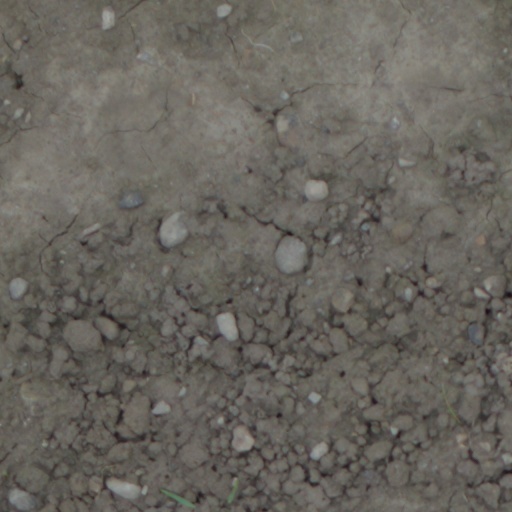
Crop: wheat